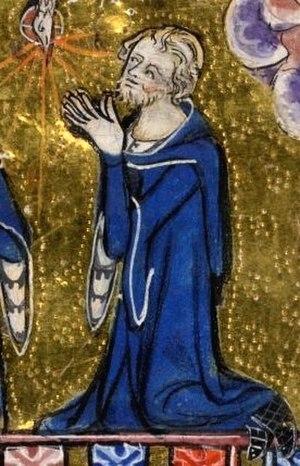
Renaud II de Gueldre, dit le Noir, né vers 1295, mort à Arnhem le 12 octobre 1343, fut duc de Gueldre et comte de Zutphen de 1326 à 1343. Il était fils de Renaud Iᵉʳ, duc de Gueldre et comte de Zutphen, et de Marguerite de Flandre.